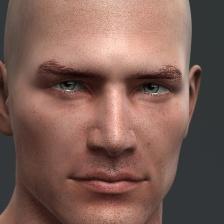
Label: faces